Campsey Priory

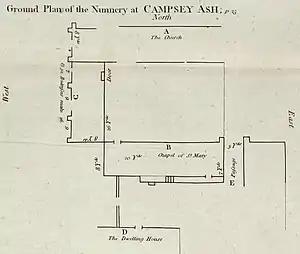
Ground Plan attempted by Nichols, c. 1790

The nave of the priory church ran as usual along the north side of the cloister, but the plan includes no evidence of the choir. Excavations in 1970 confirmed the position of the north-east corner of the cloister where the passage entered the church, and part of an aisle chapel on the south side of the choir. An important series of tiles was found, including examples of the embossed relief tiles of the type associated with the early 13th century phase of building at Butley Priory nearby. The east range was largely indeterminable. The south range (marked "Chapel of St Mary" on the plan) was evidently the refectory or frater, and survived to some height in 1785. A watercolour by Isaac Johnson shows a series of tall arched windows likely to belong to this building, and the plan indicates a corridor and steps leading up to the frater lectern podium on the south side.